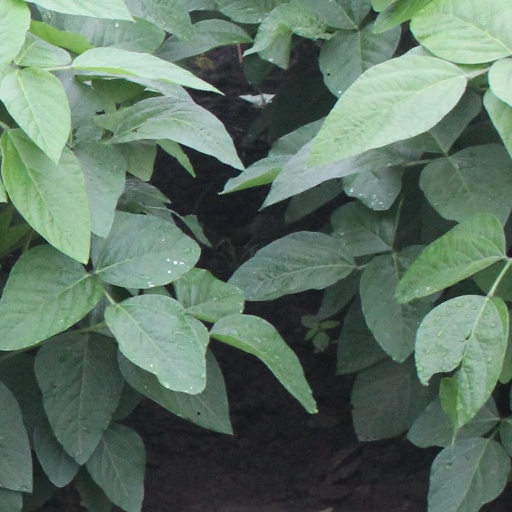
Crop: soybean